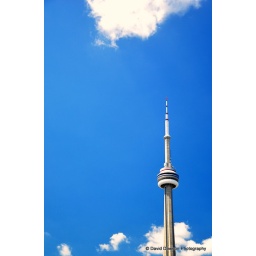
CN Tower, against blue sky Toronto Ontario, Canada